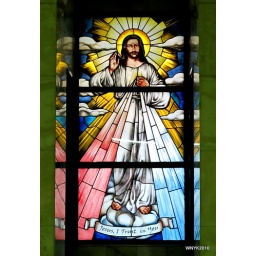
A stained glass window in an alcove by the altar at St. Ignatius Church, Petaling Jaya